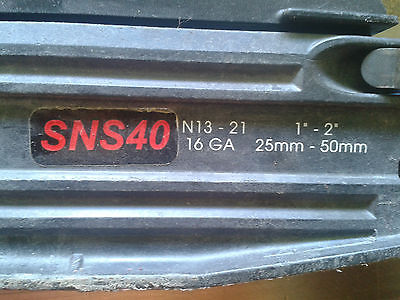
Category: stapler